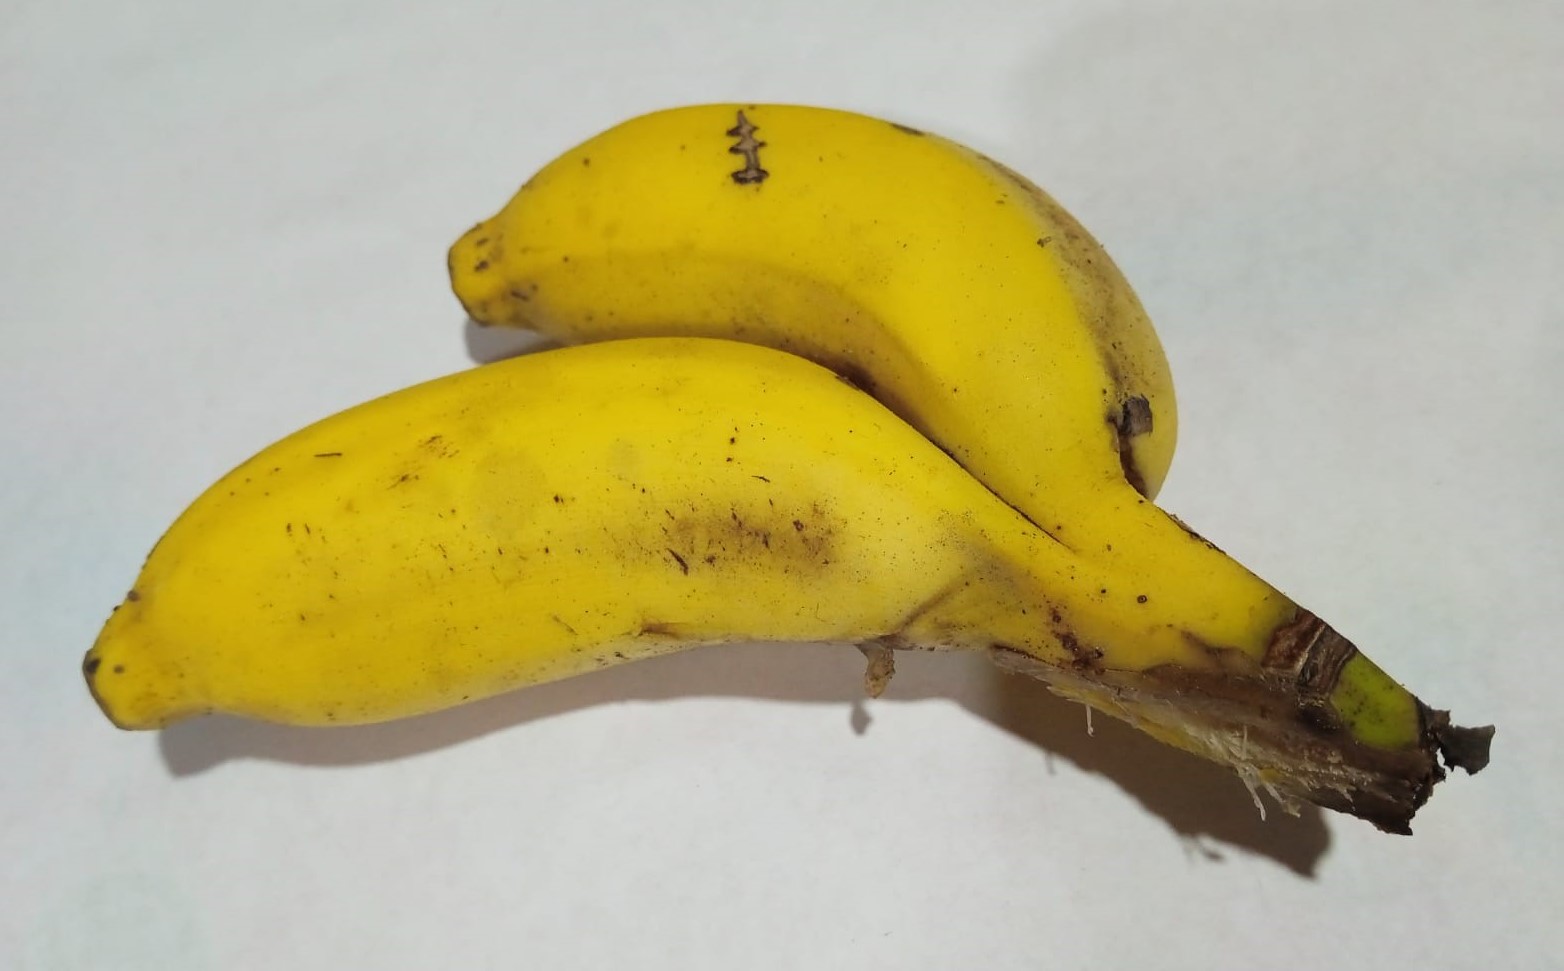
Fruit: banana
Condition: fresh